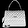
Label: Bag